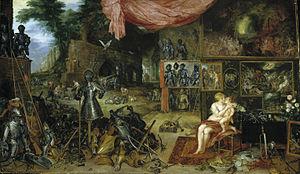
Les Allégories des cinq sens sont une série de cinq tableaux mettant en scène les personnifications féminines des sens, peints par Jan Brueghel l'Ancien et Pierre Paul Rubens en 1617 et 1618 à Anvers.